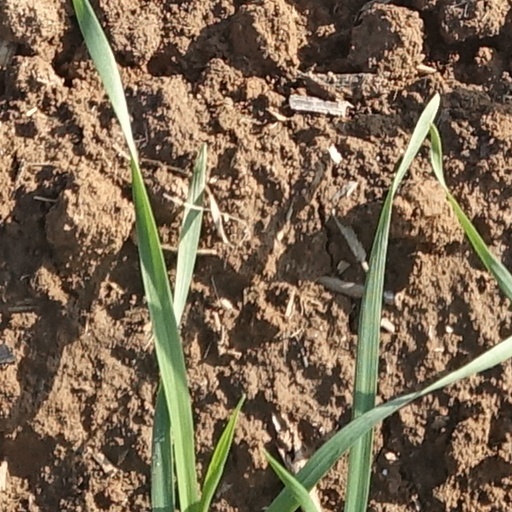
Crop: wheat